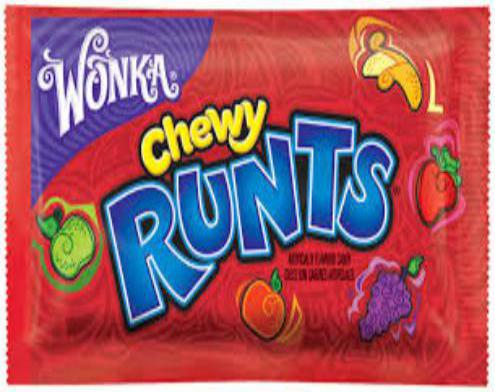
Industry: Food